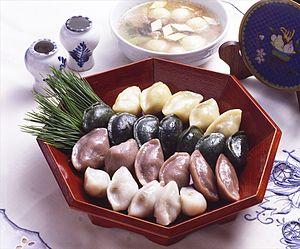
Le songpyeon est un ttoek confectionné et consommé pour la fête de la mi-automne chuseok en coréen. C'est une sorte de ravioli à la pâte de riz gluant, fourré de graines de sésame et miel, de pâte d'azuki sucrée, ou de pâte de châtaignes. Ils sont cuit à la vapeur, sur des aiguilles de pin. C'est ce qui donne leur nom. Song/松 signifiant pin en coréen.